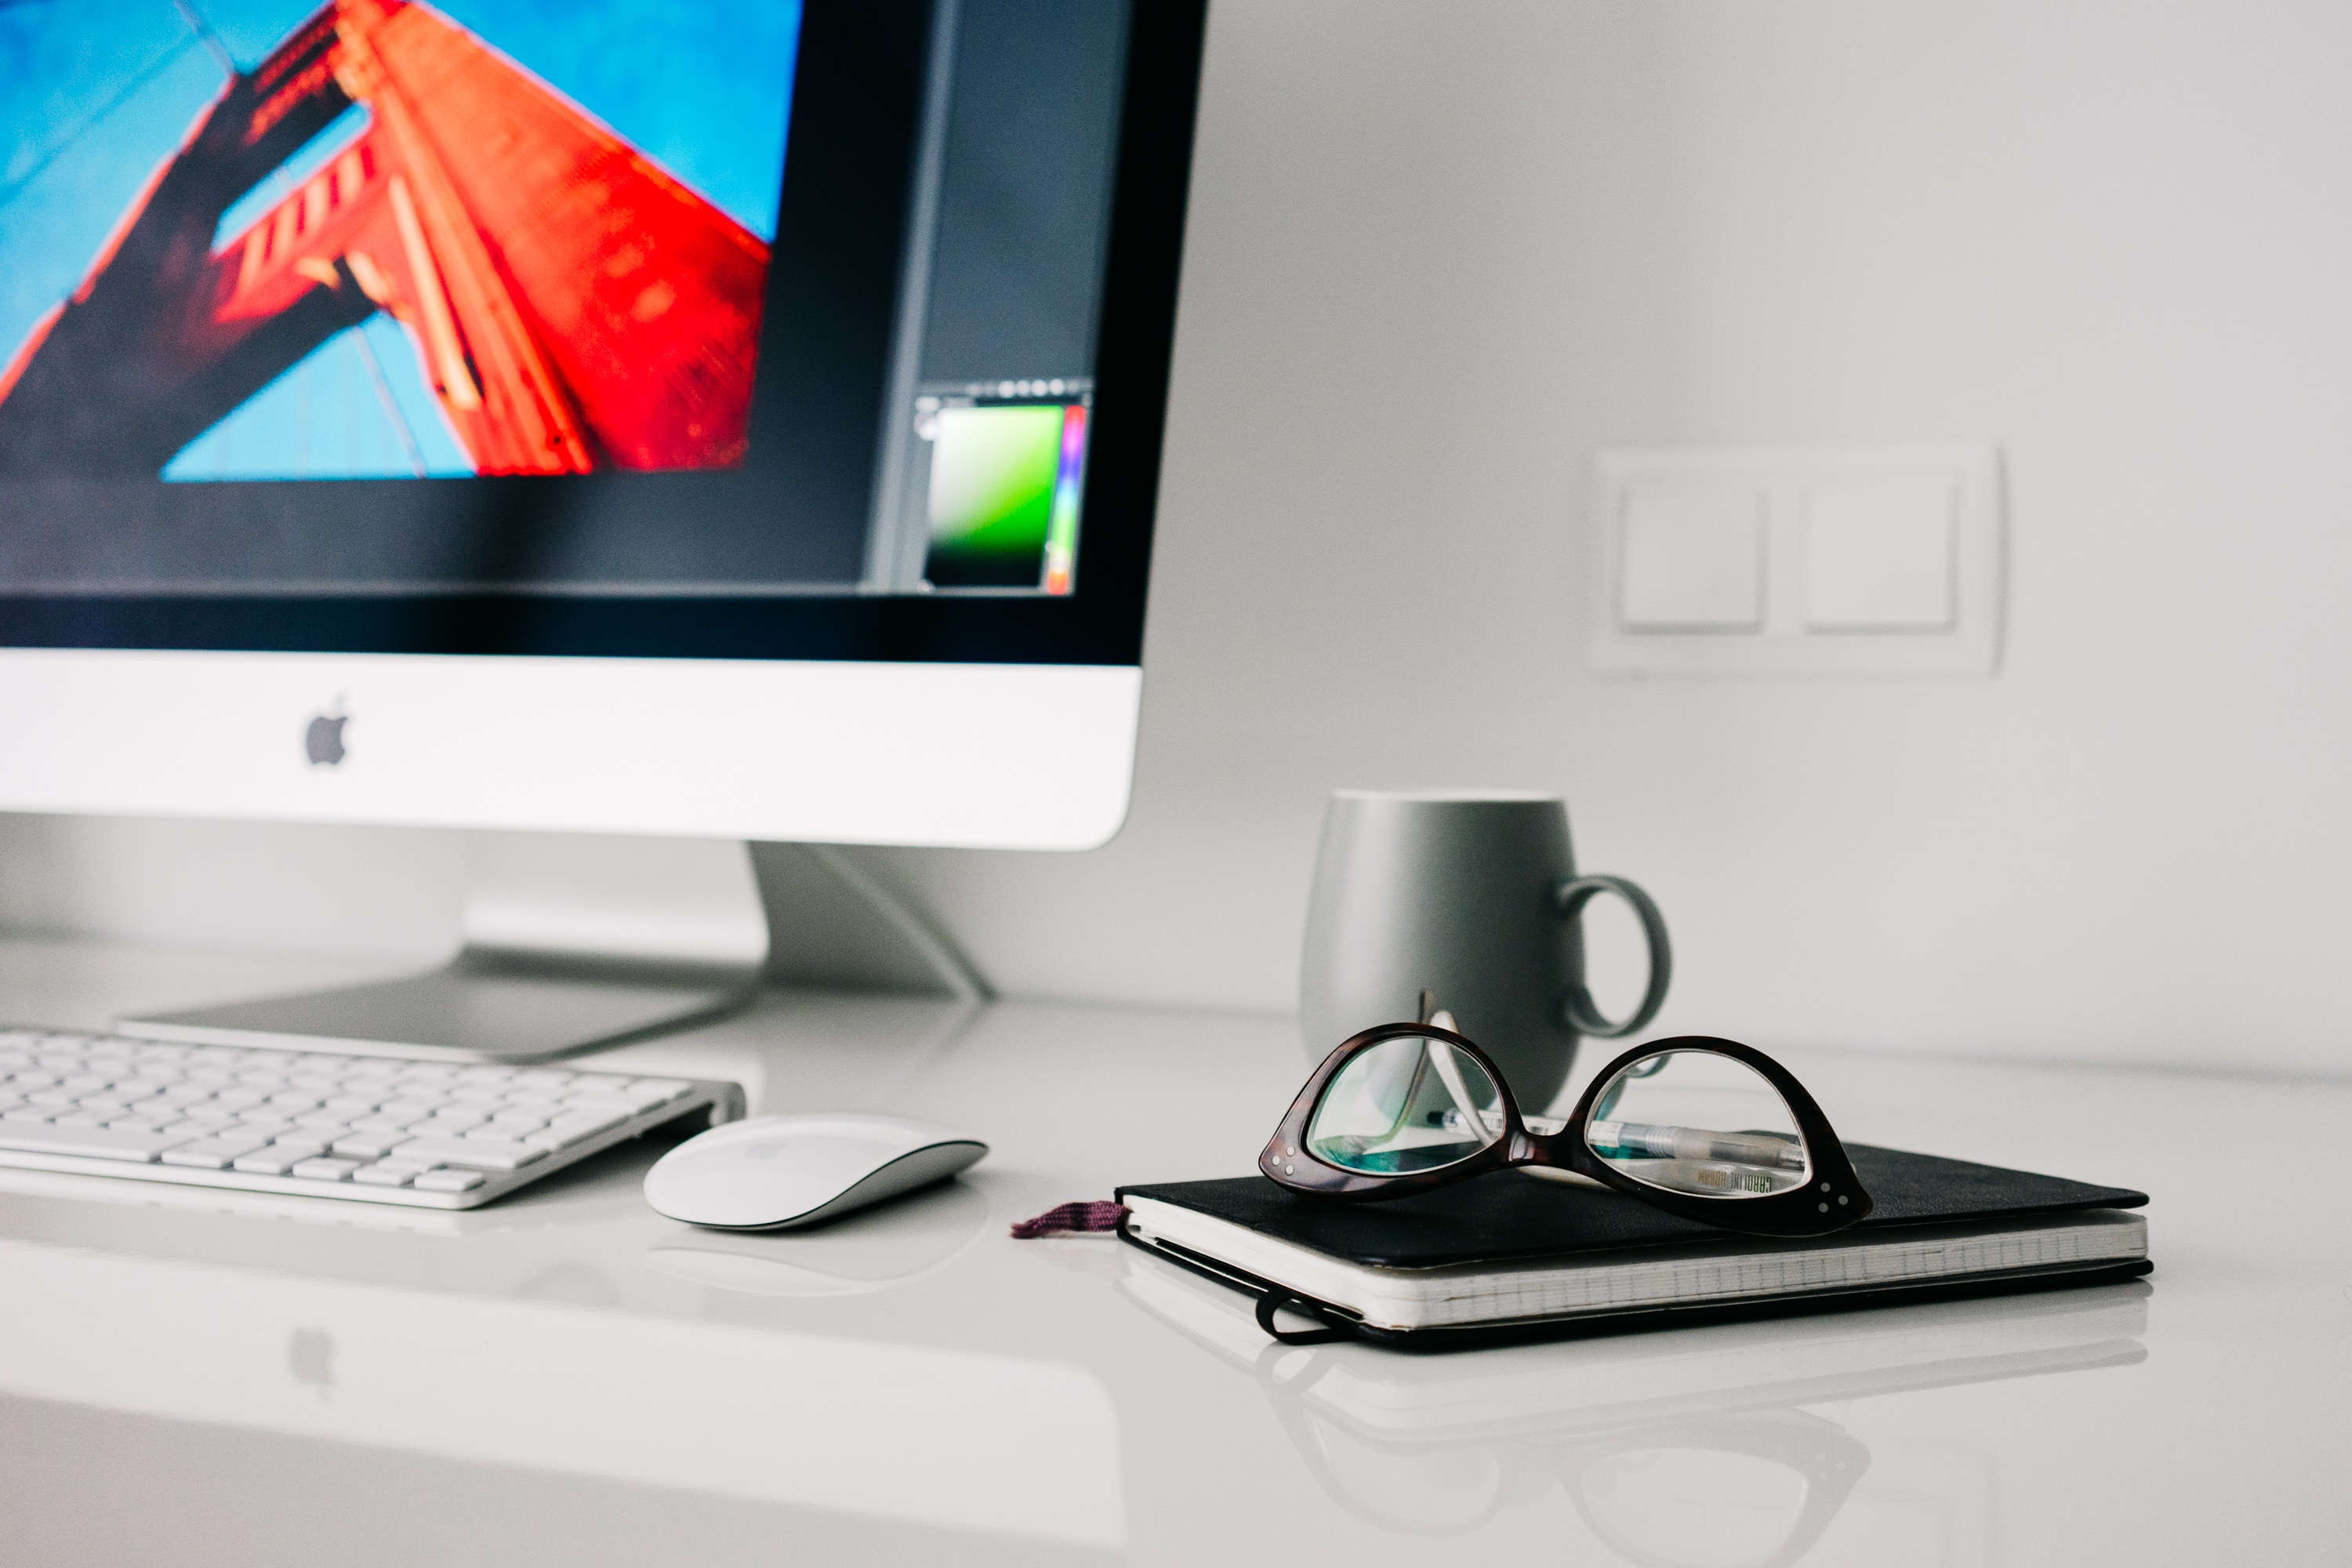
laptop, desk, notebook, computer, screen, table, keyboard, technology, workspace, desktop, office, furniture, monitor, brand, product, imac, design, display, glasses, eyeglasses, multimedia, desktop computer, personal computer, computer monitor, display device